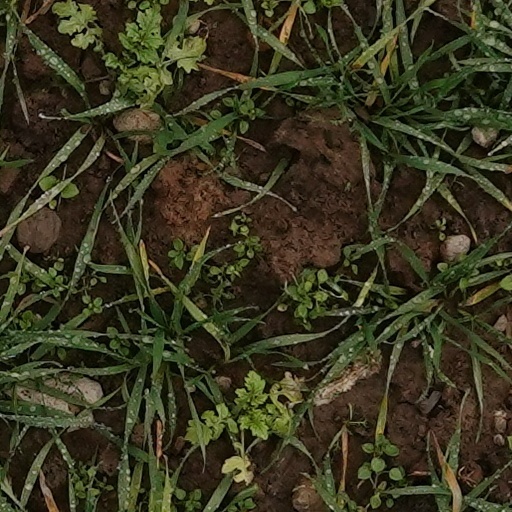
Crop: wheat